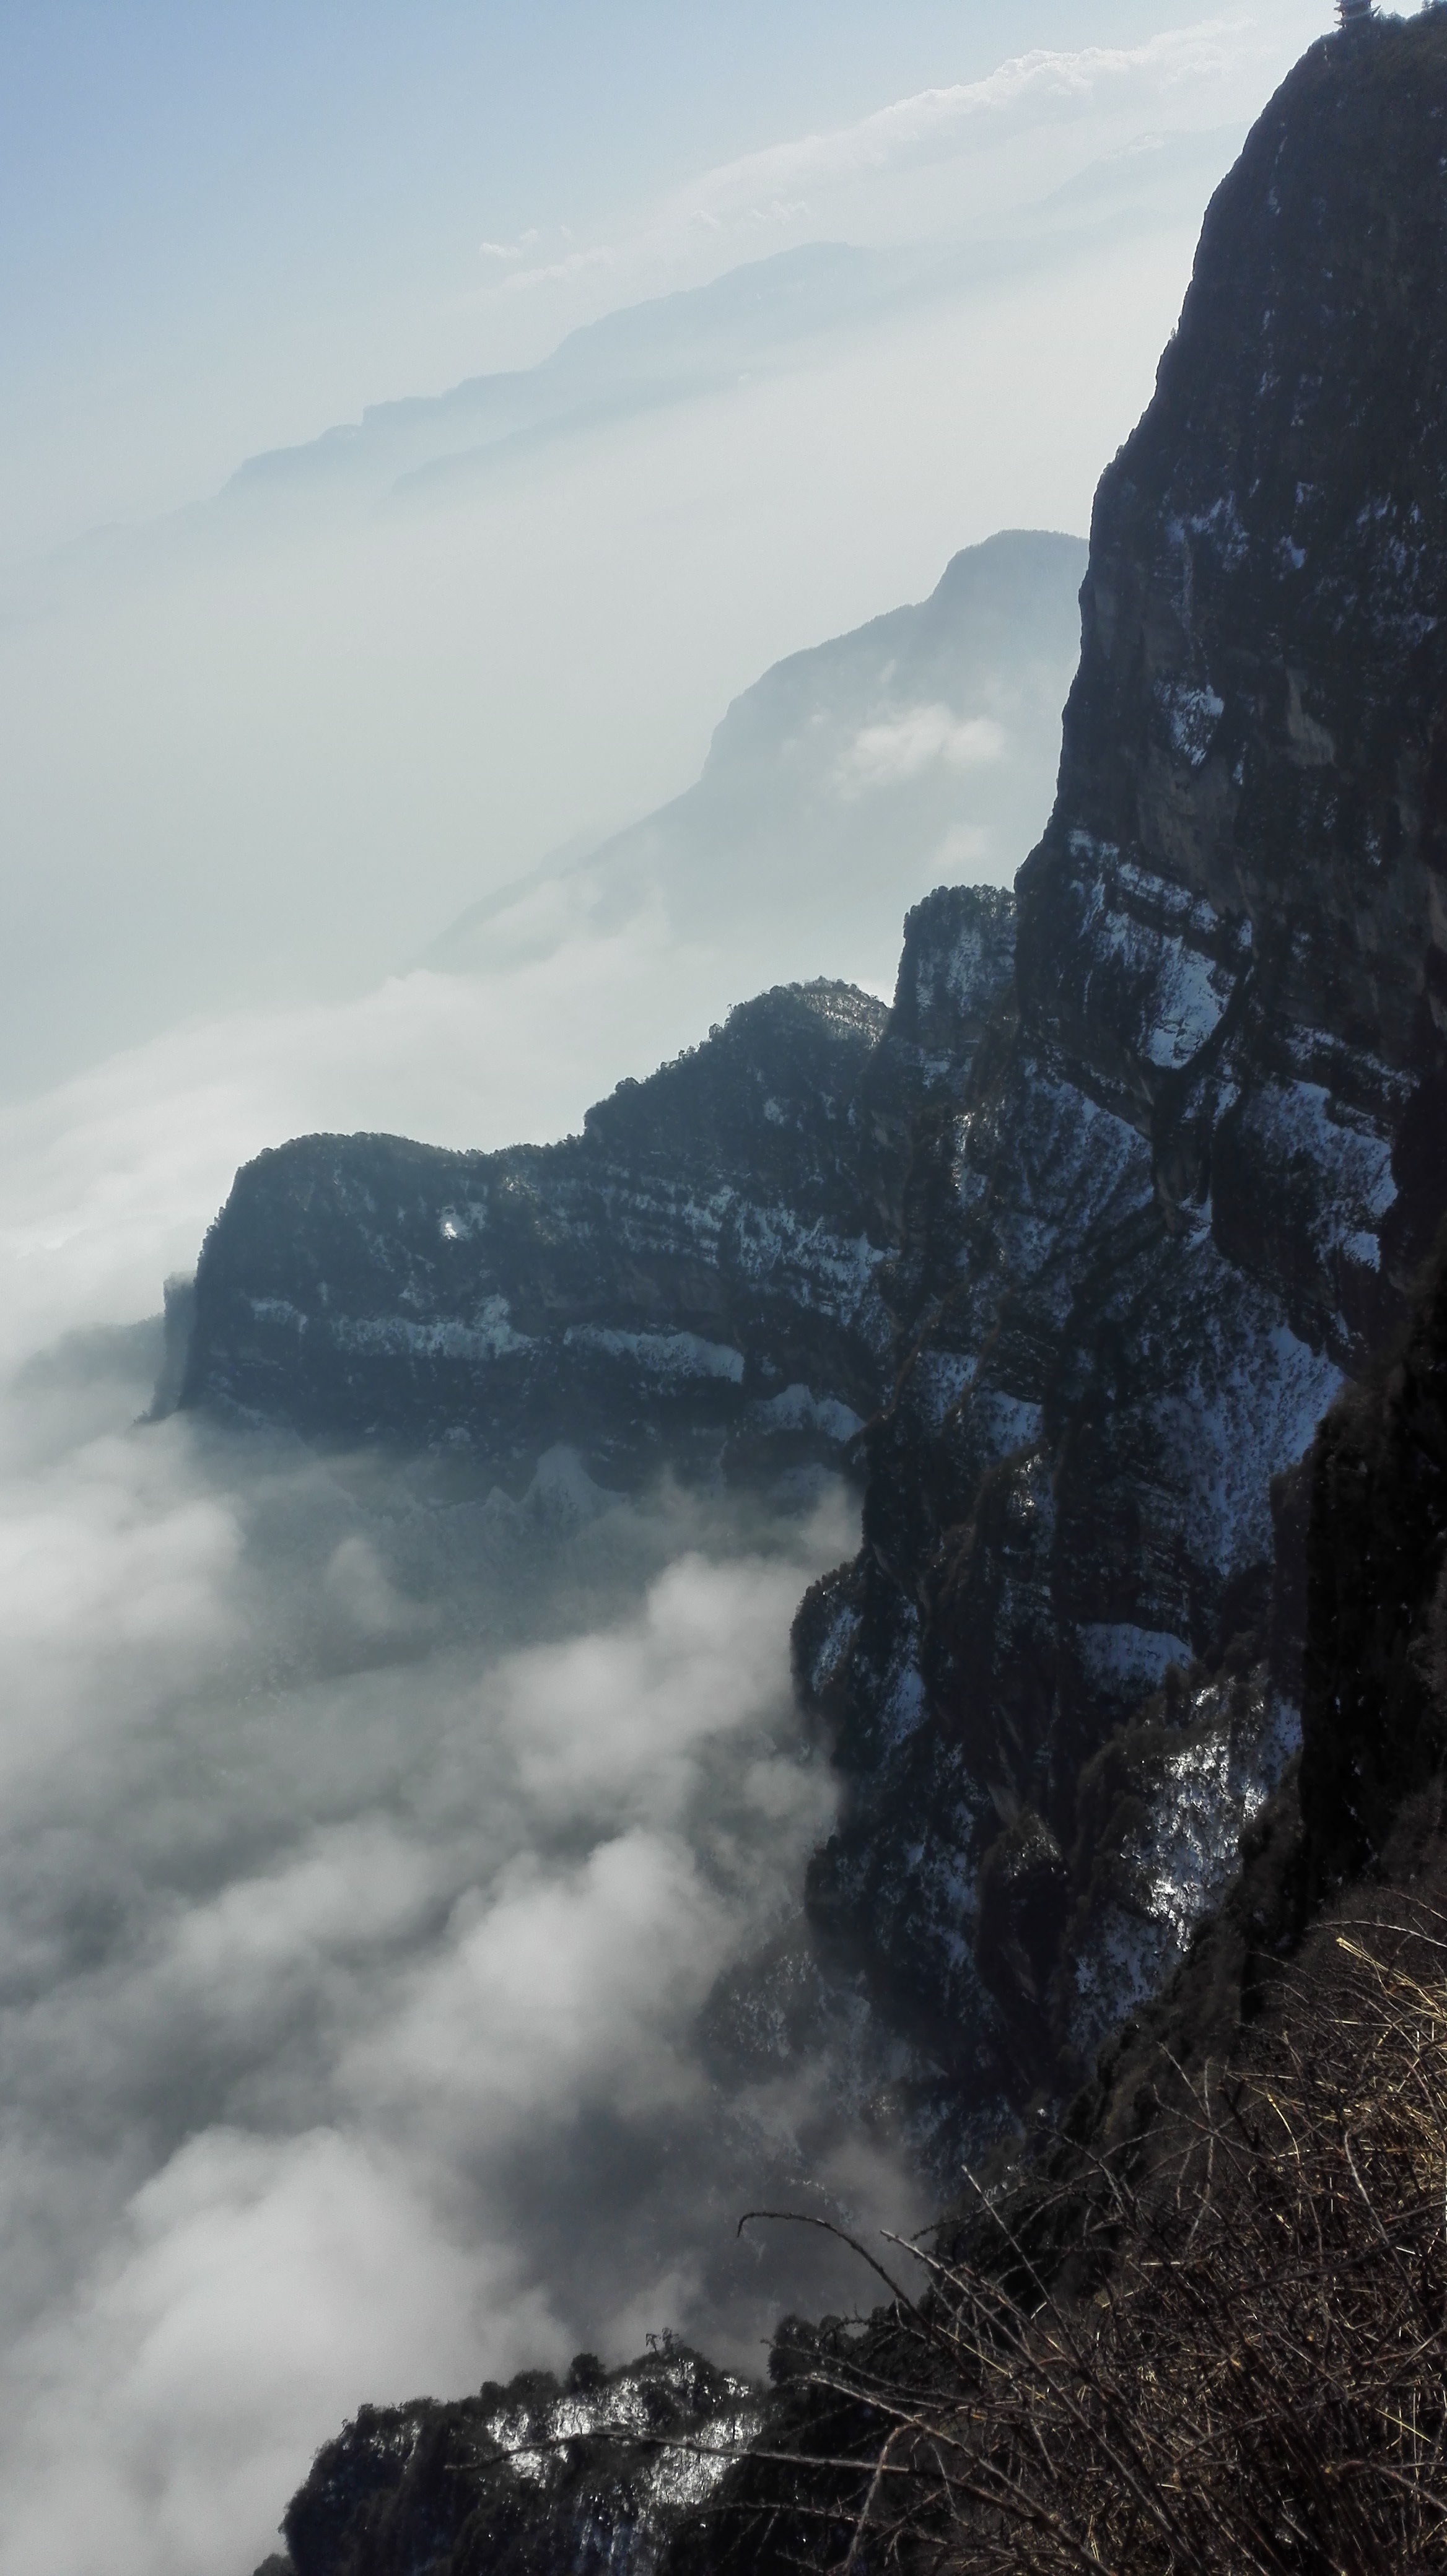
landscape, sea, coast, nature, rock, horizon, mountain, cloud, sky, hill, wave, mountain range, cliff, weather, terrain, ridge, summit, geology, alps, views, landform, sichuan, emeishan, geographical feature, atmospheric phenomenon, mountainous landforms